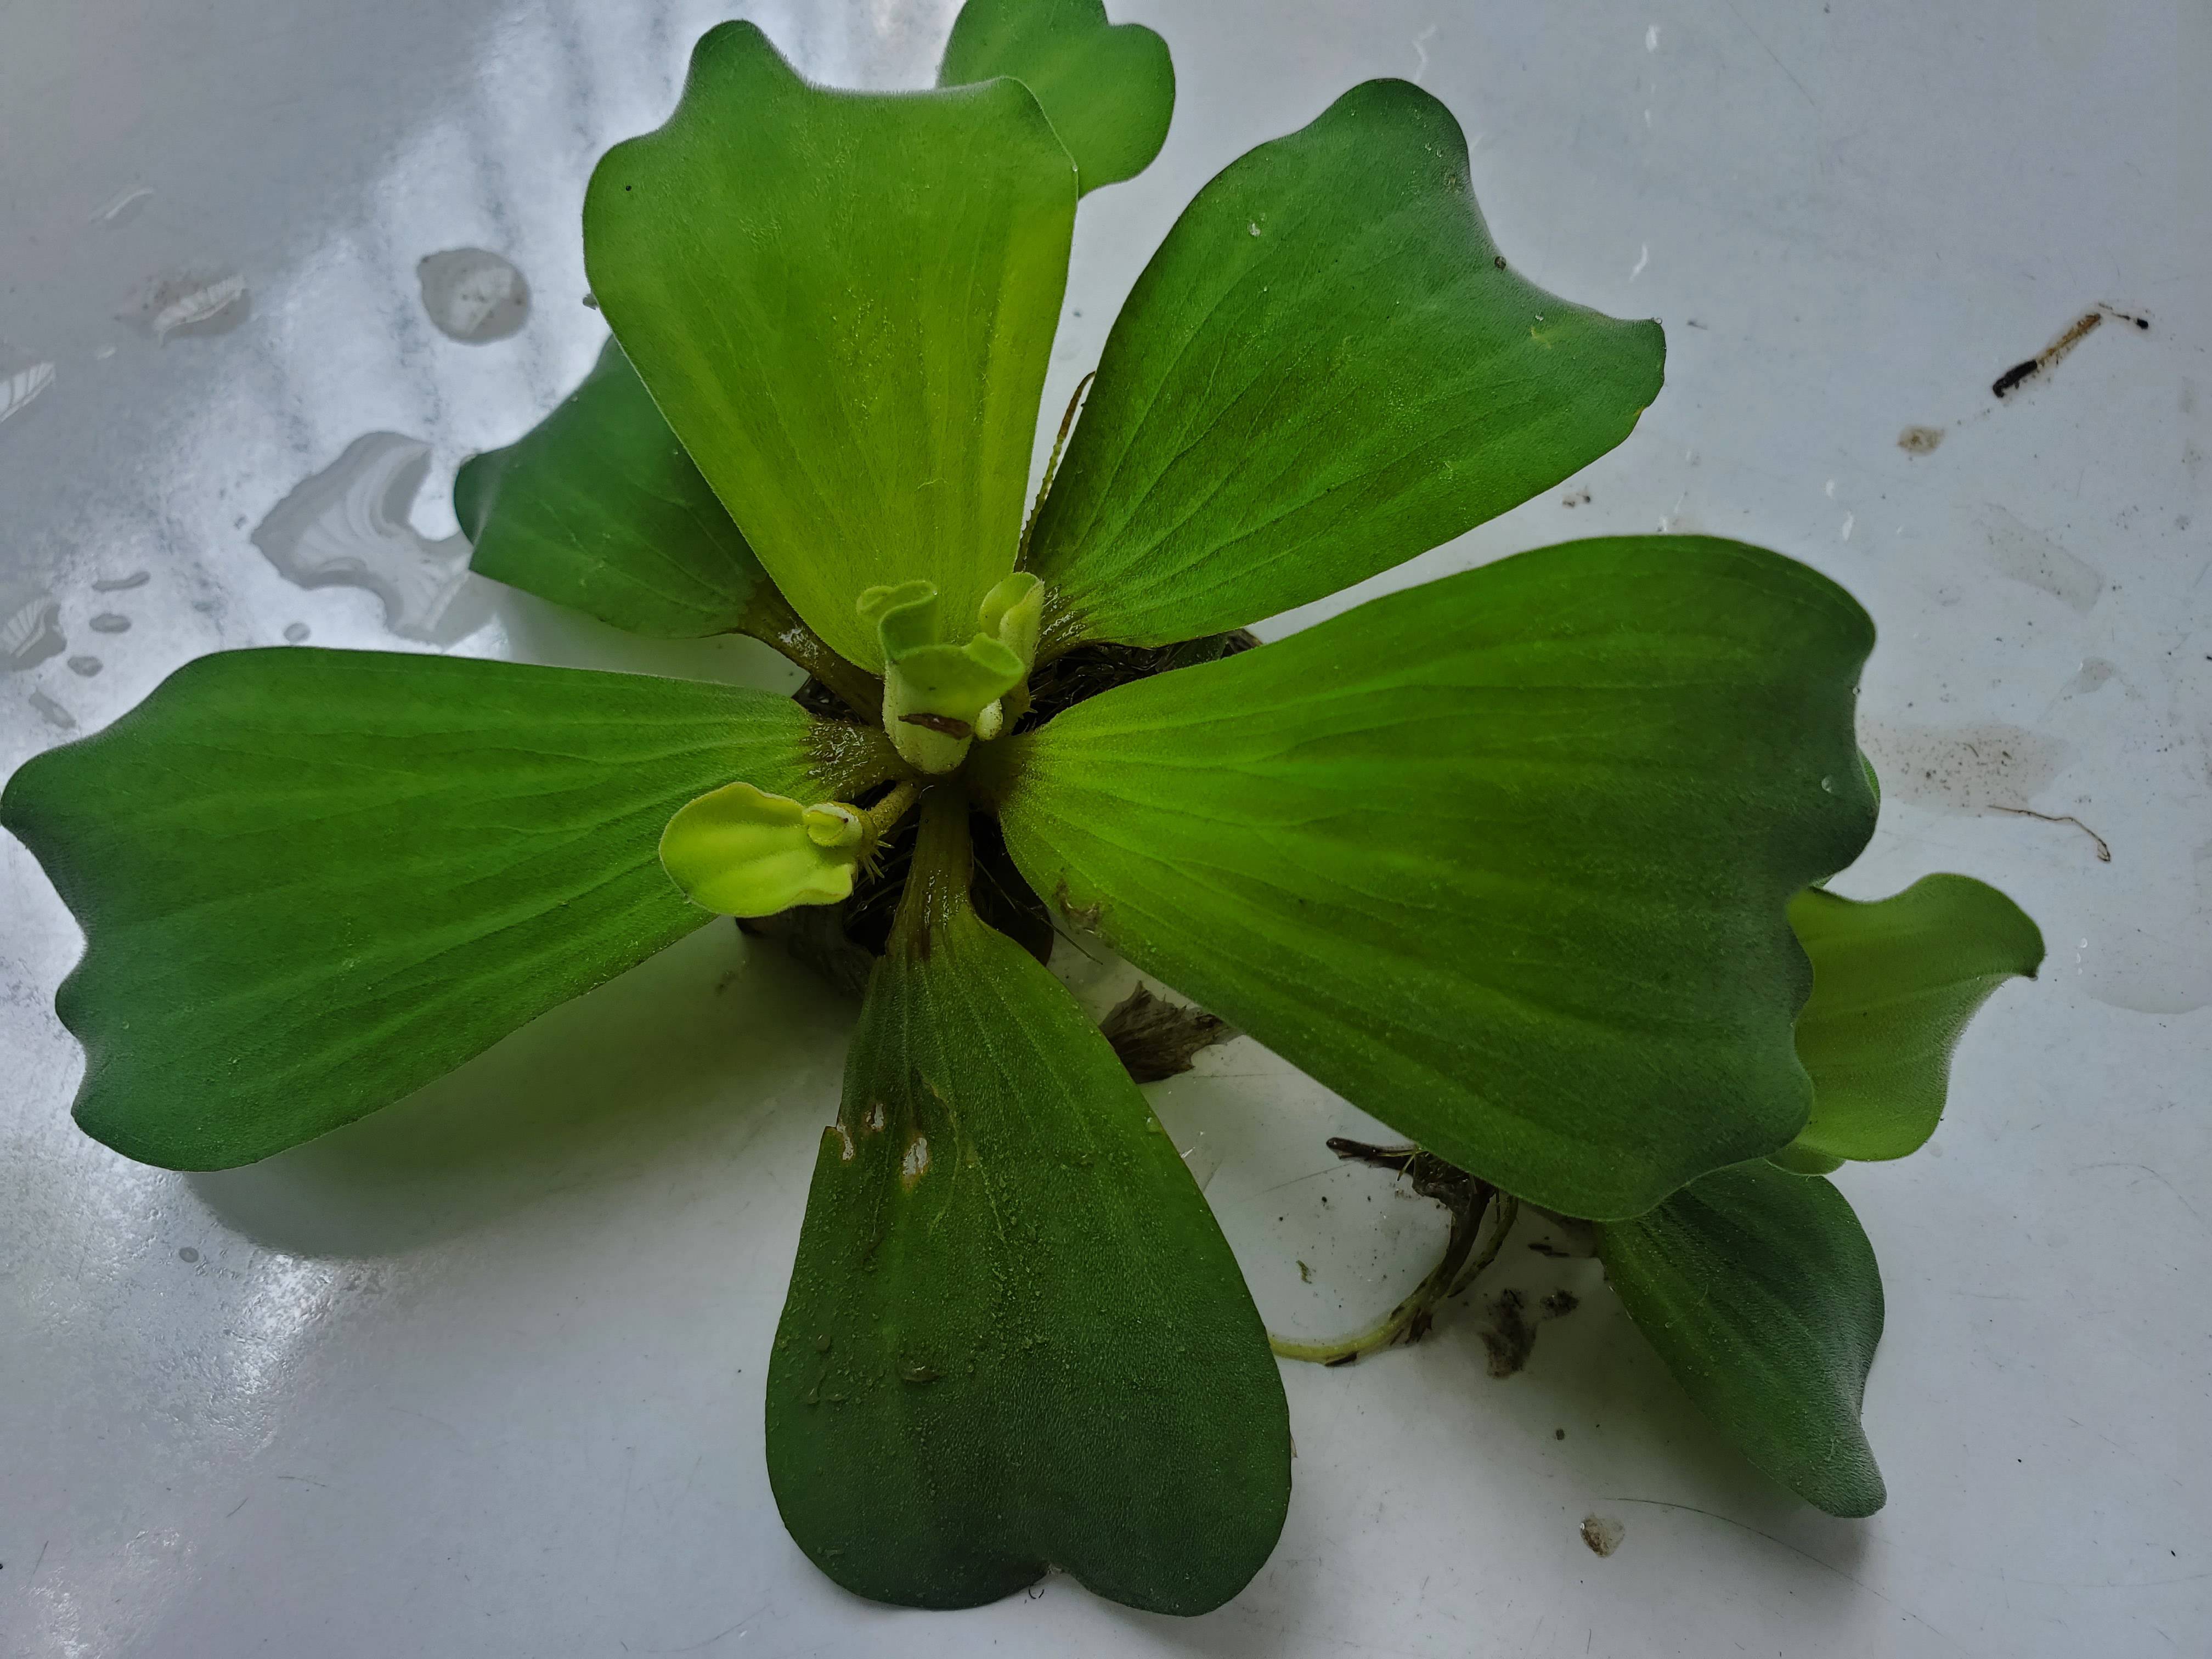
Species: Water Lettuce (Pistia stratiotes)